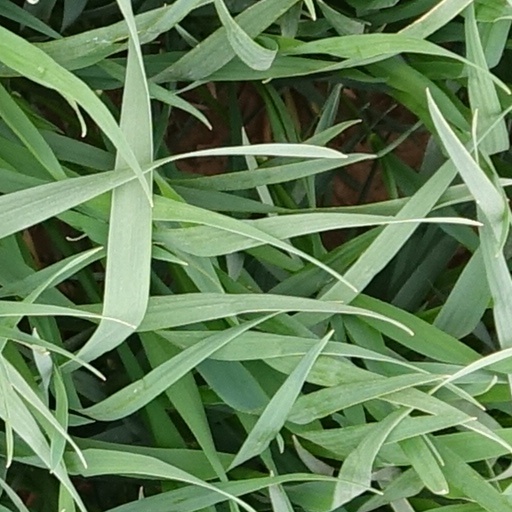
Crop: wheat